Lorimer Street station (BMT Jamaica Line)

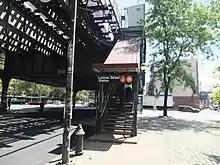
Southwestern stair

This station has two entrances/exits. The full-time side is an elevated station house beneath the tracks on the northwest end. Inside fare control, it has one staircase to each platform at their extreme ends and a waiting area that allows a free transfer between directions. Outside fare control, there is a turnstile bank, token booth, and two staircases to the street. One goes down to the northwest corner of Broadway and Lorimer Street while the other goes down to the southeast peninsula formed by Throop Avenue, Lorimer Street, and Broadway. The northbound platform has an additional staircase going up to a work level above the mezzanine.